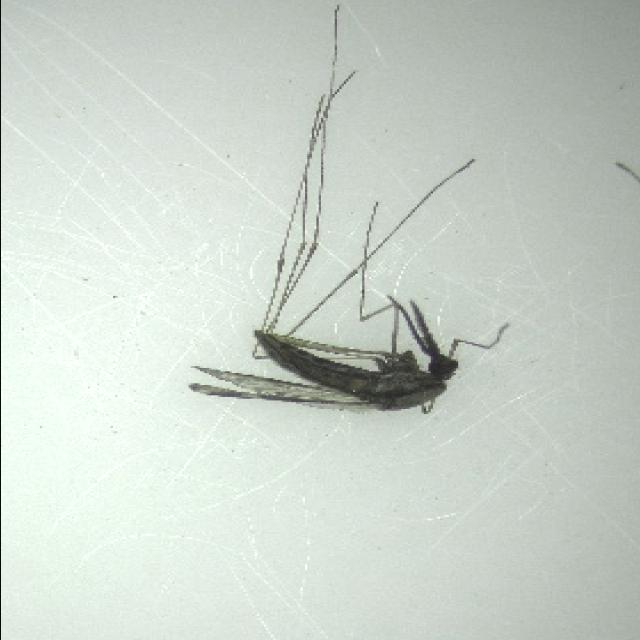
Species: anopheles_sinensis